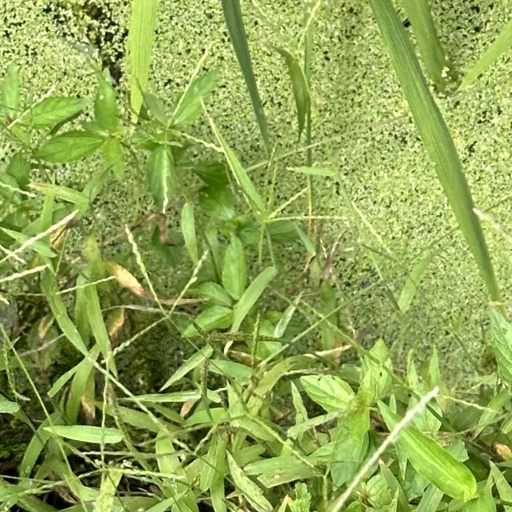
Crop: rice